Hypersonic Technology Vehicle 2

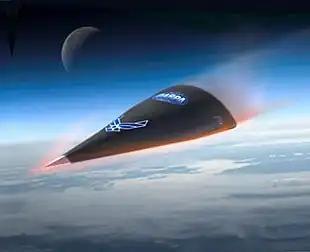
Hypersonic Technology Vehicle HTV-2 reentry (artist's impression)

Hypersonic Technology Vehicle 2 (HTV-2) is an experimental hypersonic glide vehicle developed as part of the DARPA Falcon Project designed to fly in the Mach 20 range. It is a test bed for technologies to provide the United States with the capability to reach any target in the world within one hour (Conventional Prompt Strike) using an unmanned hypersonic bomber aircraft.